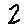
Label: 2